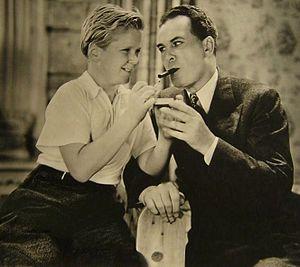
Peck's Bad Boy est un film américain réalisé par Edward F. Cline et sorti en 1934.
Thomas Meighan est un acteur américain, né le 9 avril 1879 à Pittsburgh, mort le 8 juillet 1936 à Great Neck.